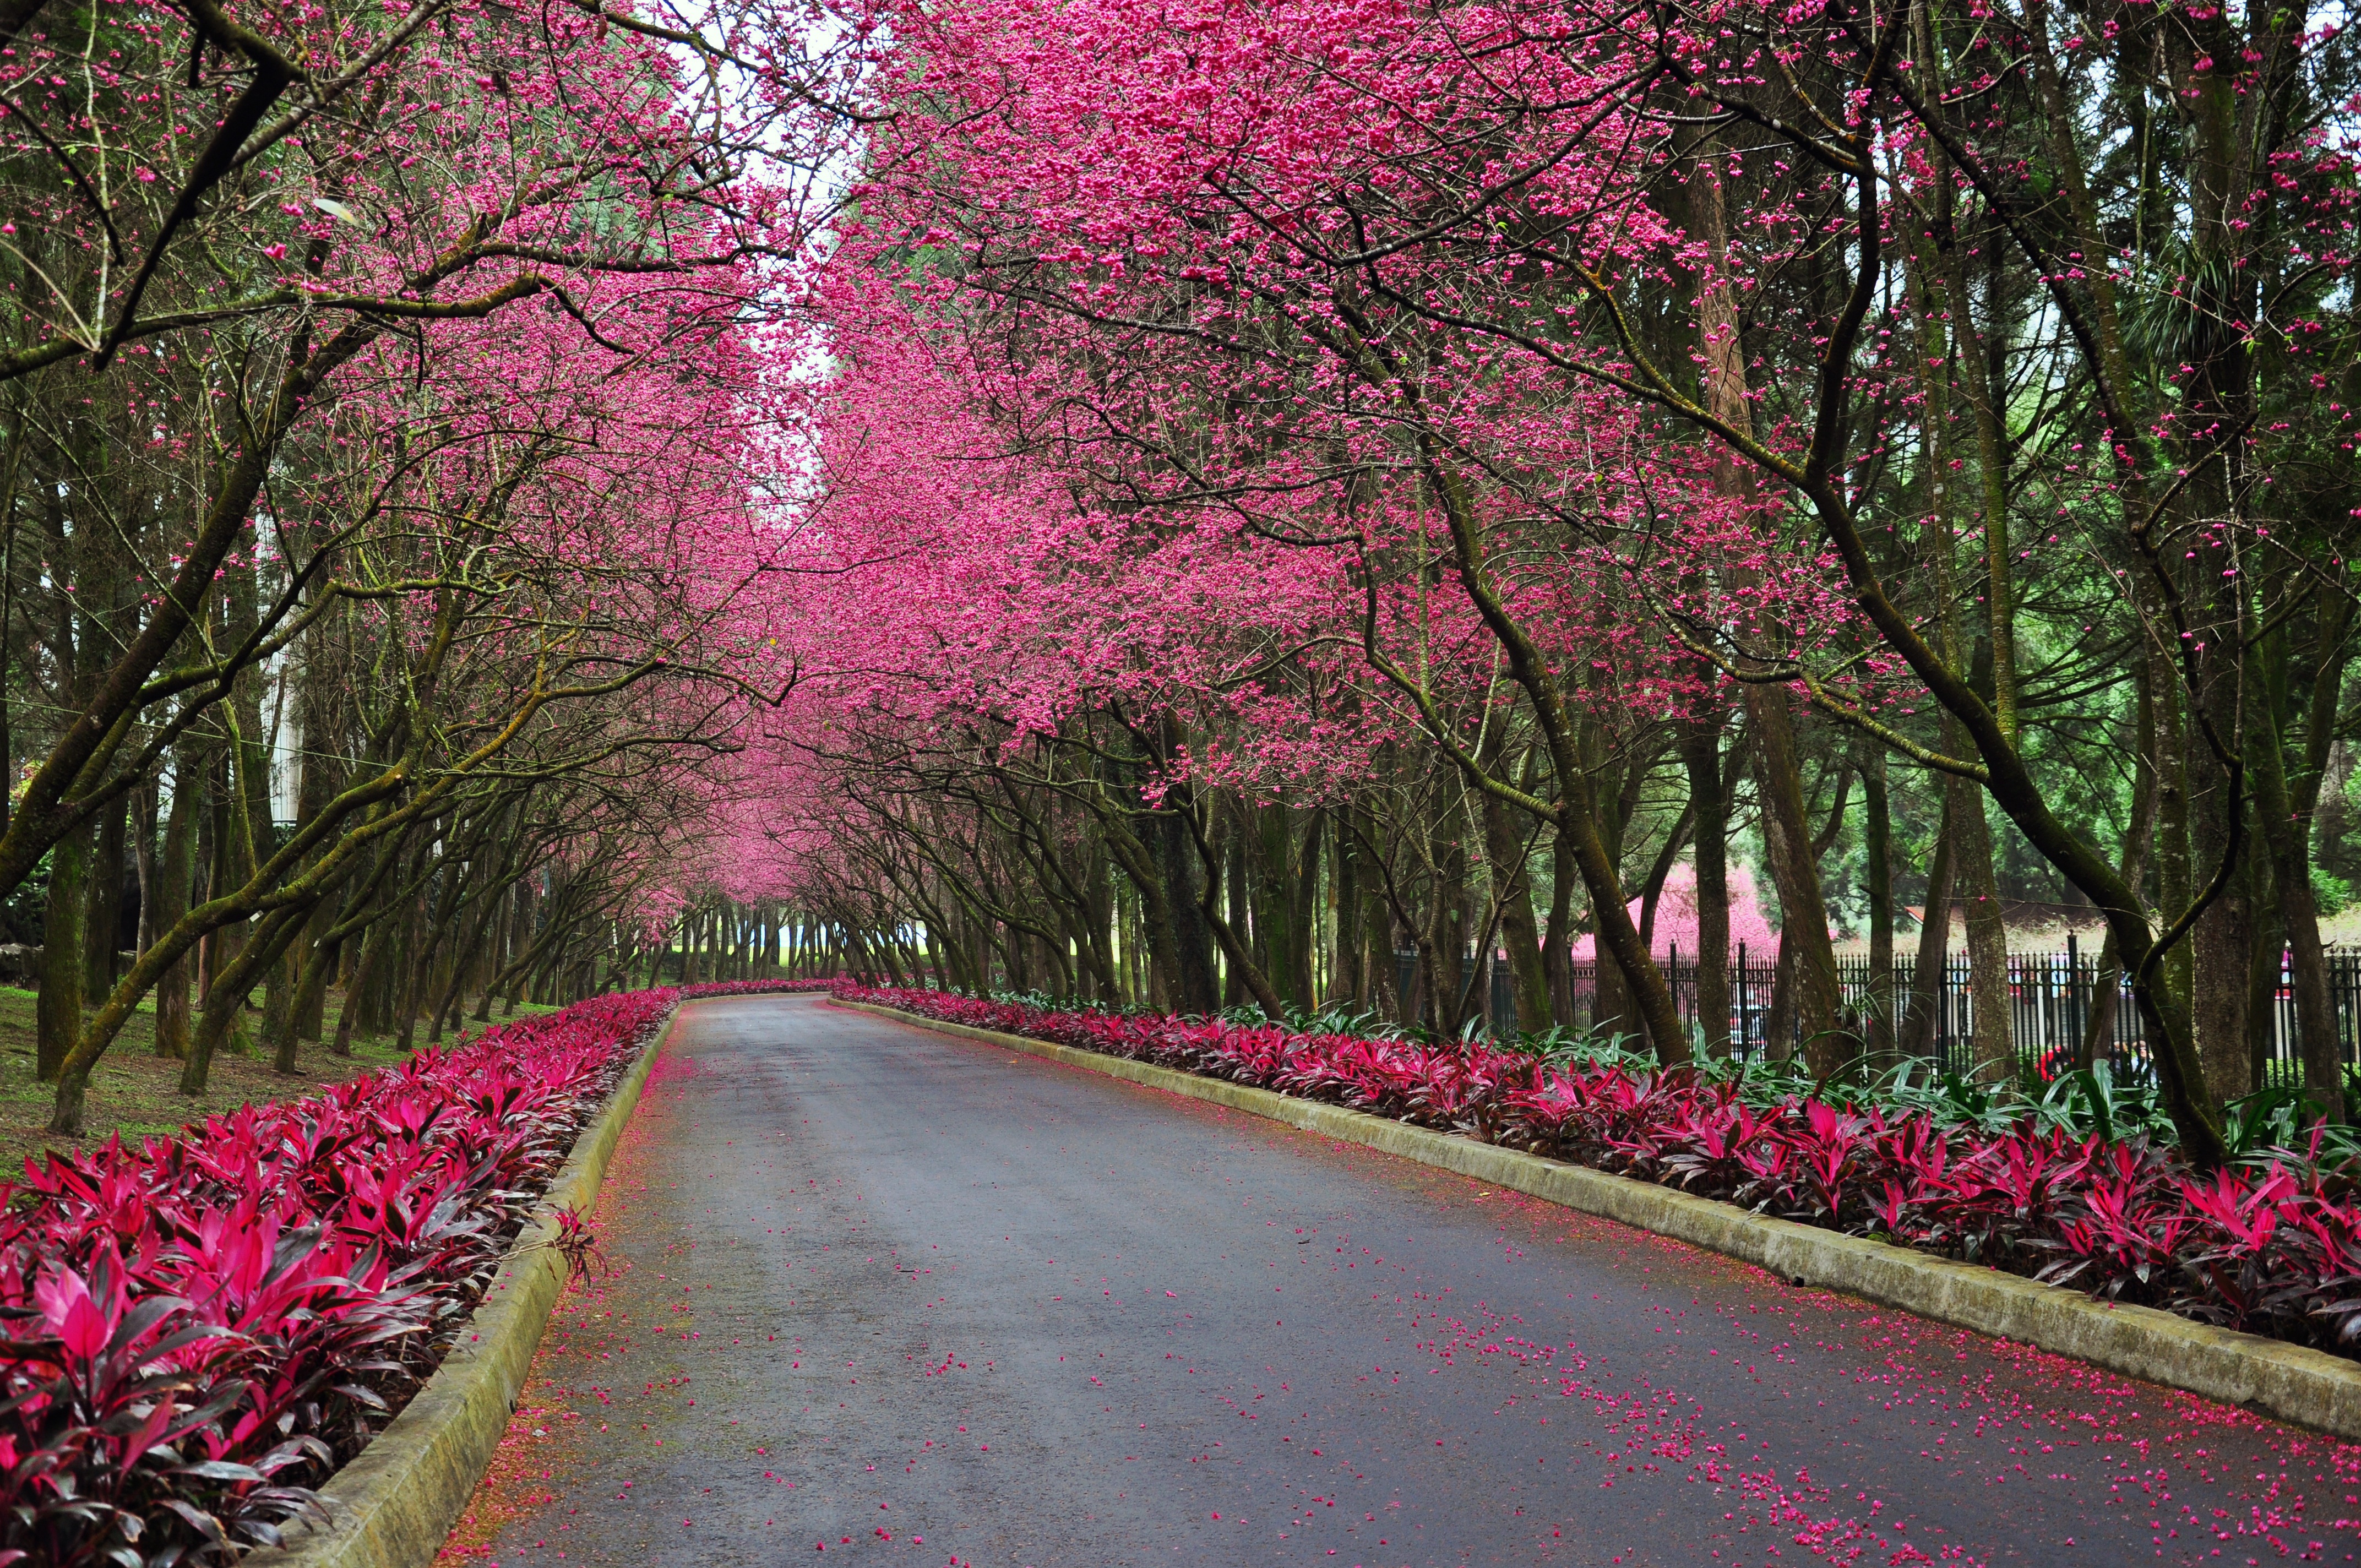
landscape, tree, blossom, plant, road, trail, leaf, flower, spring, autumn, botany, garden, pink, flora, season, cherry blossom, shrub, cherry blossoms, woody plant